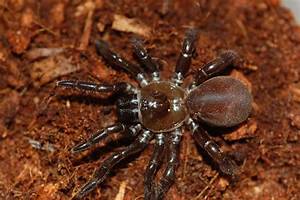
Label: spider